Roman army

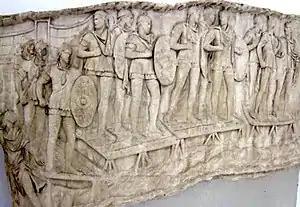
Roman auxiliary infantry crossing a river. They can be distinguished by the oval shield ("clipeus") they were equipped with, in contrast to the rectangular "scutum" carried by legionaries. Panel from Trajan's Column, Rome

Alongside the legions, Augustus established the auxilia, a regular corps of similar numbers to the legions, recruited from the "peregrini" (non-citizen inhabitants of the empire – about 90% of the empire's population in the 1st century). As well as comprising large numbers of extra heavy infantry equipped in a similar manner to legionaries, the auxilia provided virtually all the army's cavalry (heavy and light), light infantry, archers and other specialists. The auxilia were organised in c. 500-strong units called (all-infantry), (all-cavalry) and (infantry with a cavalry contingent attached). Around 80 AD, a minority of auxiliary regiments were doubled in size. Until about 68 AD, the auxilia were recruited by a mix of conscription and voluntary enlistment. After that time, the auxilia became largely a volunteer corps, with conscription resorted to only in emergencies. Auxiliaries were required to serve a minimum of 25 years, although many served for longer periods. On completion of their minimum term, auxiliaries were awarded Roman citizenship, which carried important legal, fiscal and social advantages. Alongside the regular forces, the army of the Principate employed allied native units (called "numeri") from outside the empire on a mercenary basis. These were led by their own aristocrats and equipped in traditional fashion. Numbers fluctuated according to circumstances and are largely unknown.